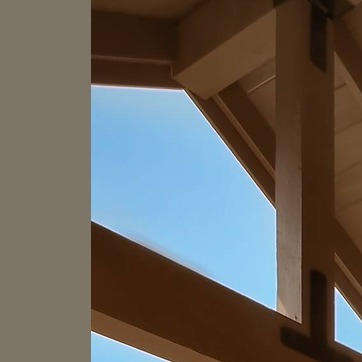
Material: sky